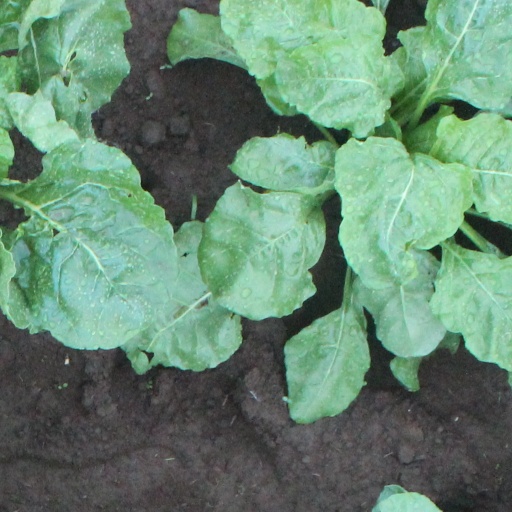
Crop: sugar beet